Poulton-le-Fylde railway station

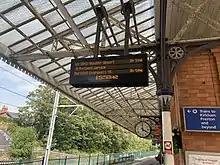
An arrivals board on the eastbound side of the station

The station has a ticket office, at street level, which is staffed throughout the week (Monday to Saturday 06:10 to 19:30 and Sunday 06:40 to 18:10). There is also a self-service ticket machine provided for use outside these times and for collecting pre-paid tickets. There is a waiting room at platform level, along with toilets, bench seating and timetable posters. Train running information is offered via automatic announcements and digital display screens. Step-free access is available via lifts from the entrance to the platform when the ticket office is staffed.